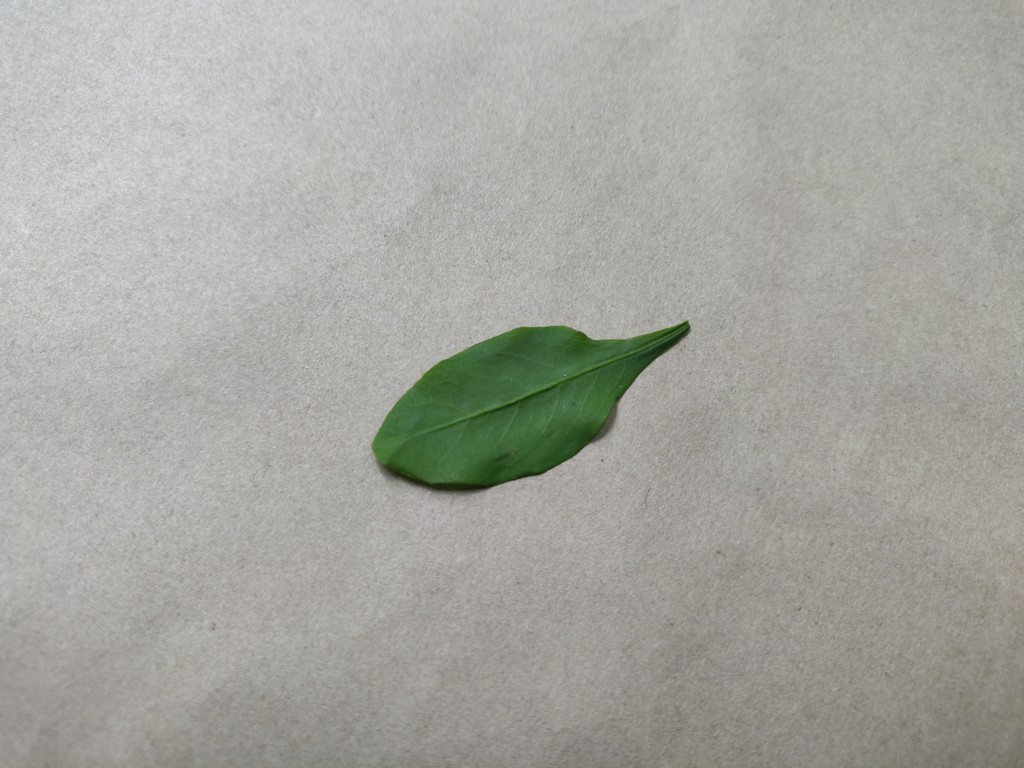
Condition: Healthy
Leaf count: single
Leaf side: front